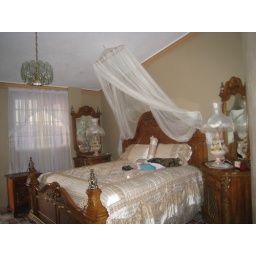
The bed I slept in at my parents' house in Haiti. Let the vacation begin!